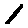
Label: 1